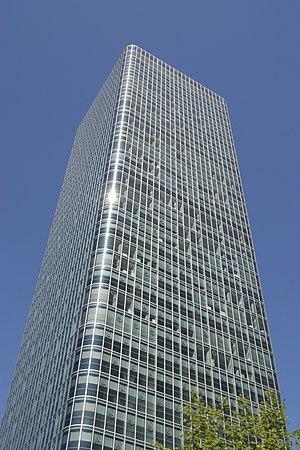
Munich est une ville allemande, capitale du Land de Bavière. Avec 1 552 762 habitants intra-muros au 30 septembre 2019 et 2 351 706 habitants dans son aire urbaine, elle est la troisième ville au niveau national par la population après Berlin et Hambourg. La Région métropolitaine de Munich, qui englobe également Augsbourg et Ingolstadt, compte quant à elle plus de cinq millions d'habitants. Traversée par l'Isar, affluent du Danube, elle se situe dans le district de Haute-Bavière, au pied des Alpes bavaroises.